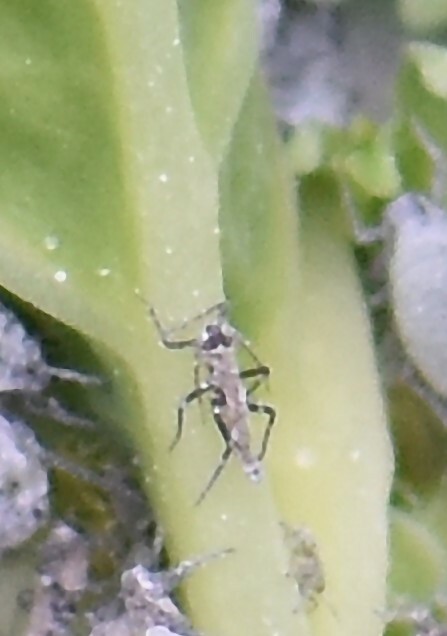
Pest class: cabbage_aphid